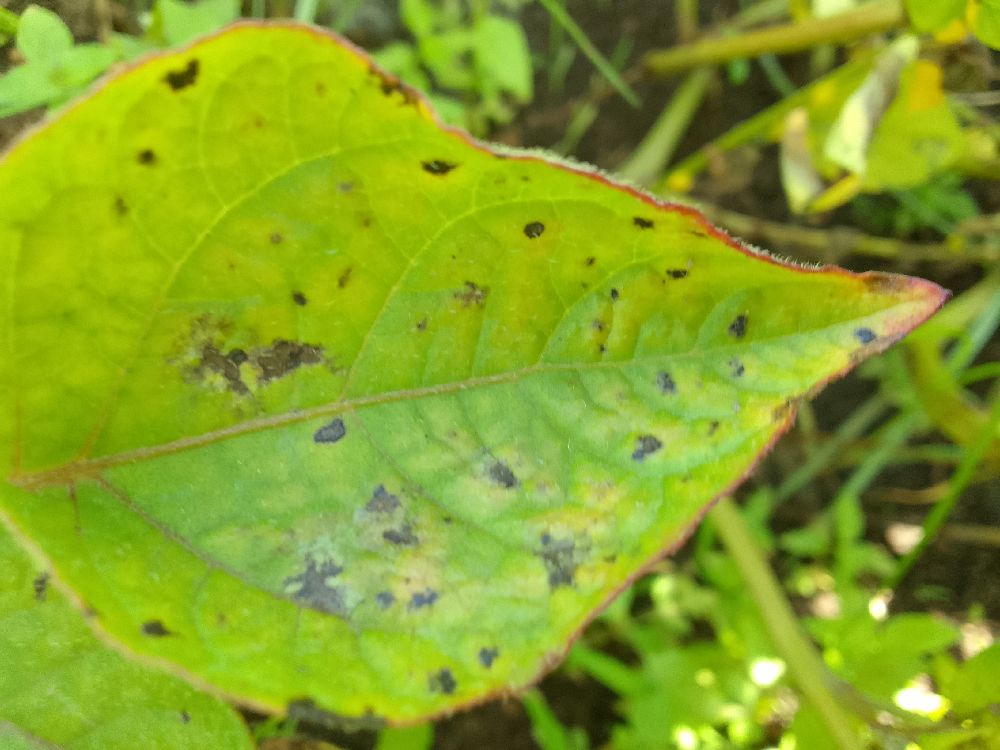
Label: Early blight